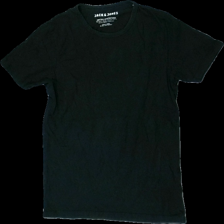
View: front
Type: T-shirt
Category: Ladies
Brand: Jack And Jones
Colors: Black
Material: 100%  cotton
Cut: Regular
Size: S
Season: All
Damage: tearing threading
Damage location: bottom right
Price range: <50
Recommended usage: Export